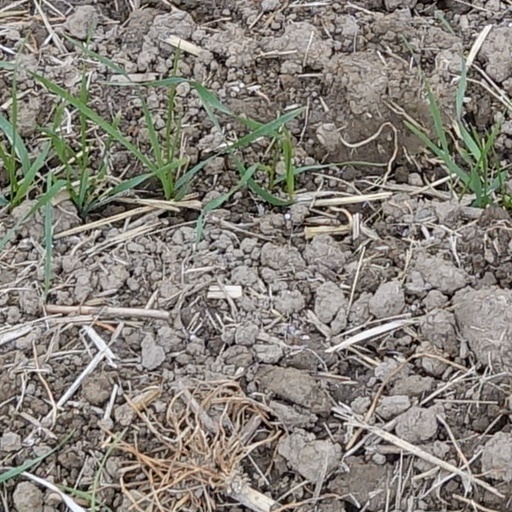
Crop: wheat